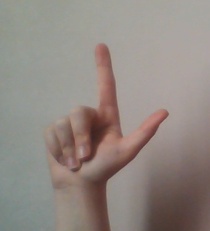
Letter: laam